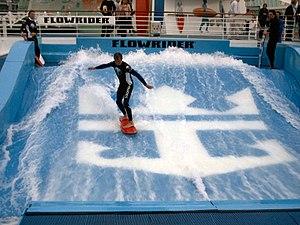
Le Freedom of the Seas est un navire de croisière de la Royal Caribbean Cruise Line mis à l'eau en avril 2006 et entré en service en juin de la même année pour des croisières dans les Caraïbes.
Une vague statique, ou vague de surf statique, est une installation sportive permettant la pratique du surf et de disciplines de glisse voisines sur une vague créée artificiellement. Elle se présente comme un bac muni d'un plan incurvé au pied duquel de l'eau est projetée contre la pente, dans laquelle le pratiquant évolue sur sa planche. Le dispositif permet la pratique dans des sites autres que les spots naturels, notamment sur des paquebots de croisière de la Royal Caribbean, ou encore à La Réunion, où la « crise requin » entrave désormais le surf hors du lagon.